Describe the emotion expressed in this image:  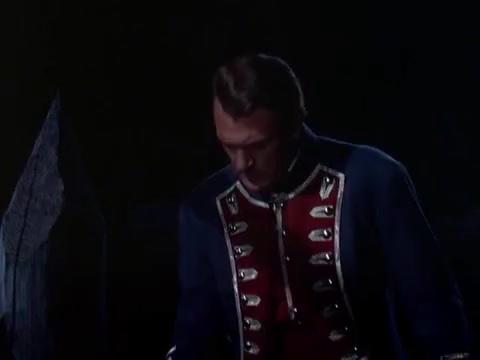
This person displays Pain, valence and arousal with low intensity.